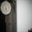
Label: clock